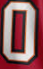
Number: 0